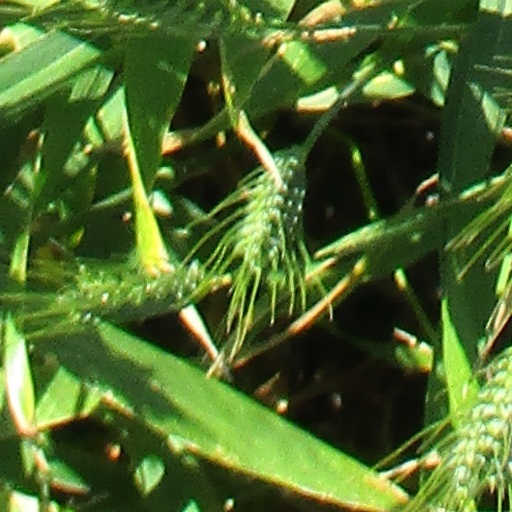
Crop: wheat